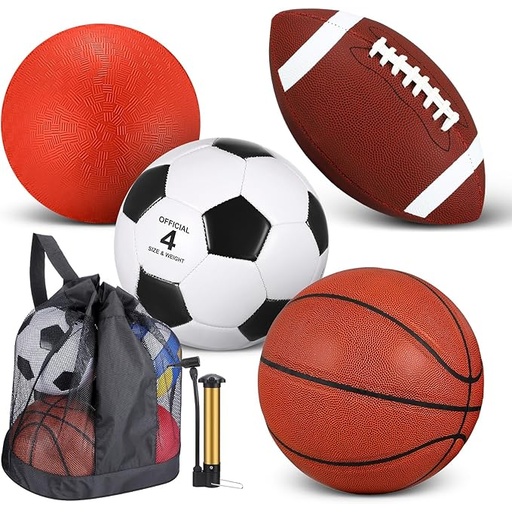
Deekin 4 Pcs Sport Balls Set for Kids Teens, Include Official Size 5 Basketball 4 Soccer 6 Football Playground Ball and Pump Sports Equipment Bag Recess Equipment Sport for Students(Normal Color)
About This Package Sent to You: you will receive 1 piece of soccer, 1 piece of basketball, 1 piece of football with 1 piece of pump, 1 playground ball, 1 sports ball backbag, which can hold these 4 balls; The sufficient quantity can satisfy your various replacement, sharing, and daily needs Official Size: the Size 5 basketball is about 27.5 inches in perimeter, the Size 4 soccer is about 7.87 inches/ 20 cm and the Size 6 football is about 10 inches in length and 18 inches in its widest circumference, the playground ball is about 8.66 inches/ 22 cm in diameter, suitable size for kids, youth training, games and competitions Extensively Applicable Occasions: you can use these toddler sports balls indoors and outdoors, such as hard ground without grass, wet and grassy ground, and many other places suitable for exercise, even in the pool or on the beach, bringing a lot of fun to your daily life Portable and Convenient: heavy duty mesh sports bag with carrying strap measures about 18.2 x 10.3 x 19.7 inches (L x W x H); Equipped with an air pump and air needle, which can be inflated and deflated whenever and wherever; You can go to the playground or gym with your fellows Serviceable and Lasting: mainly made of thickened PU material, rubber, PVC, these sports balls are with nice flexibility, elasticity and stability, firm and not easy to deflate; And the foam coating cushions' design can prolong its service time Overview Brand : Deekin Material : Polyurethane, Rubber Color : Normal Color Age Range (Description) : Kid Item Weight : 3.84 Pounds
Brand: DEEKIN
Category: Sporting Goods > Athletics > General Purpose Athletic Equipment > Ball Carrying Bags & Carts